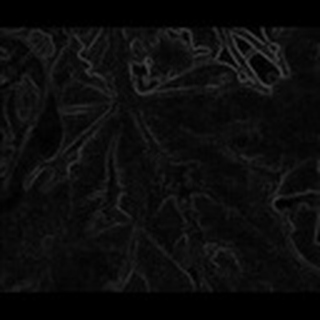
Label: cotton_bacterial_blight